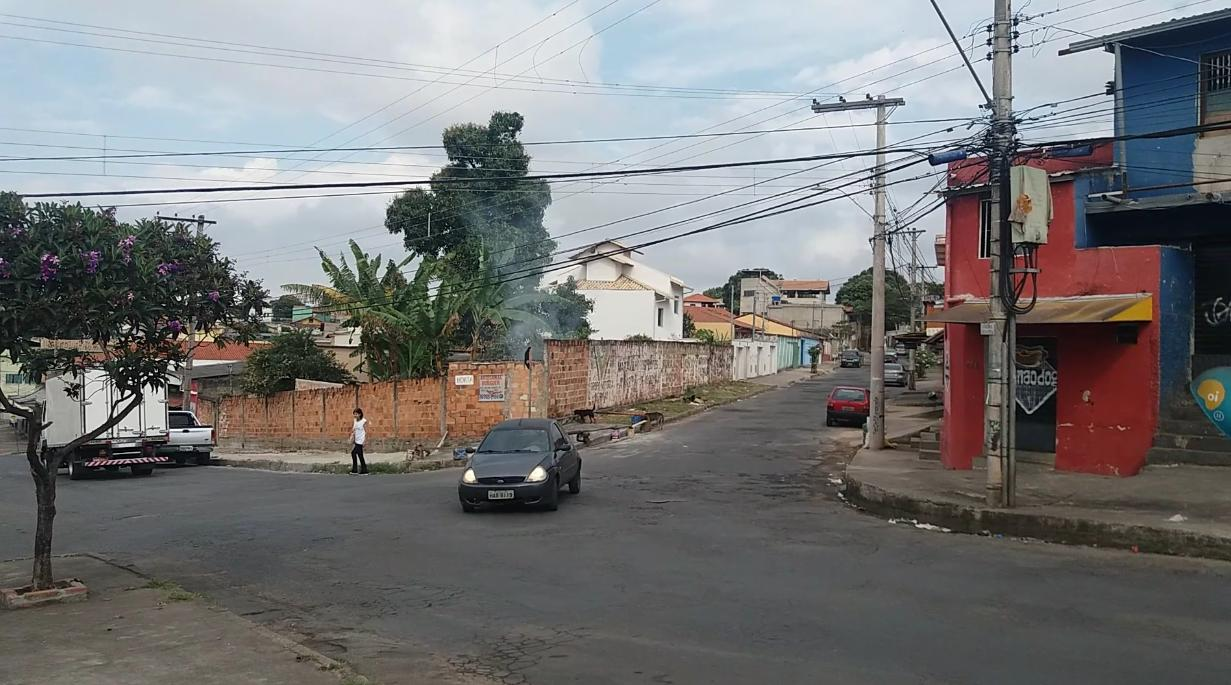
Fire: no
Smoke: yes